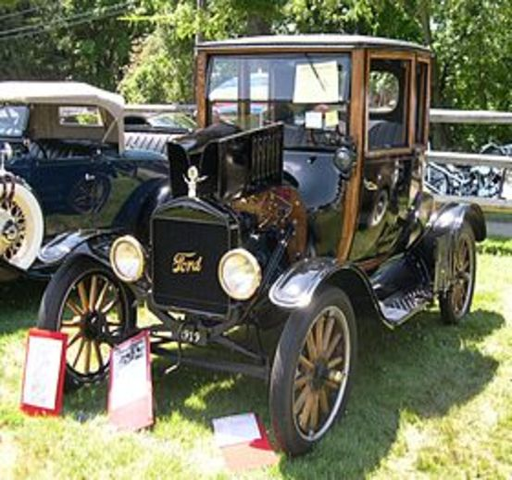
automobile model was made by politician .